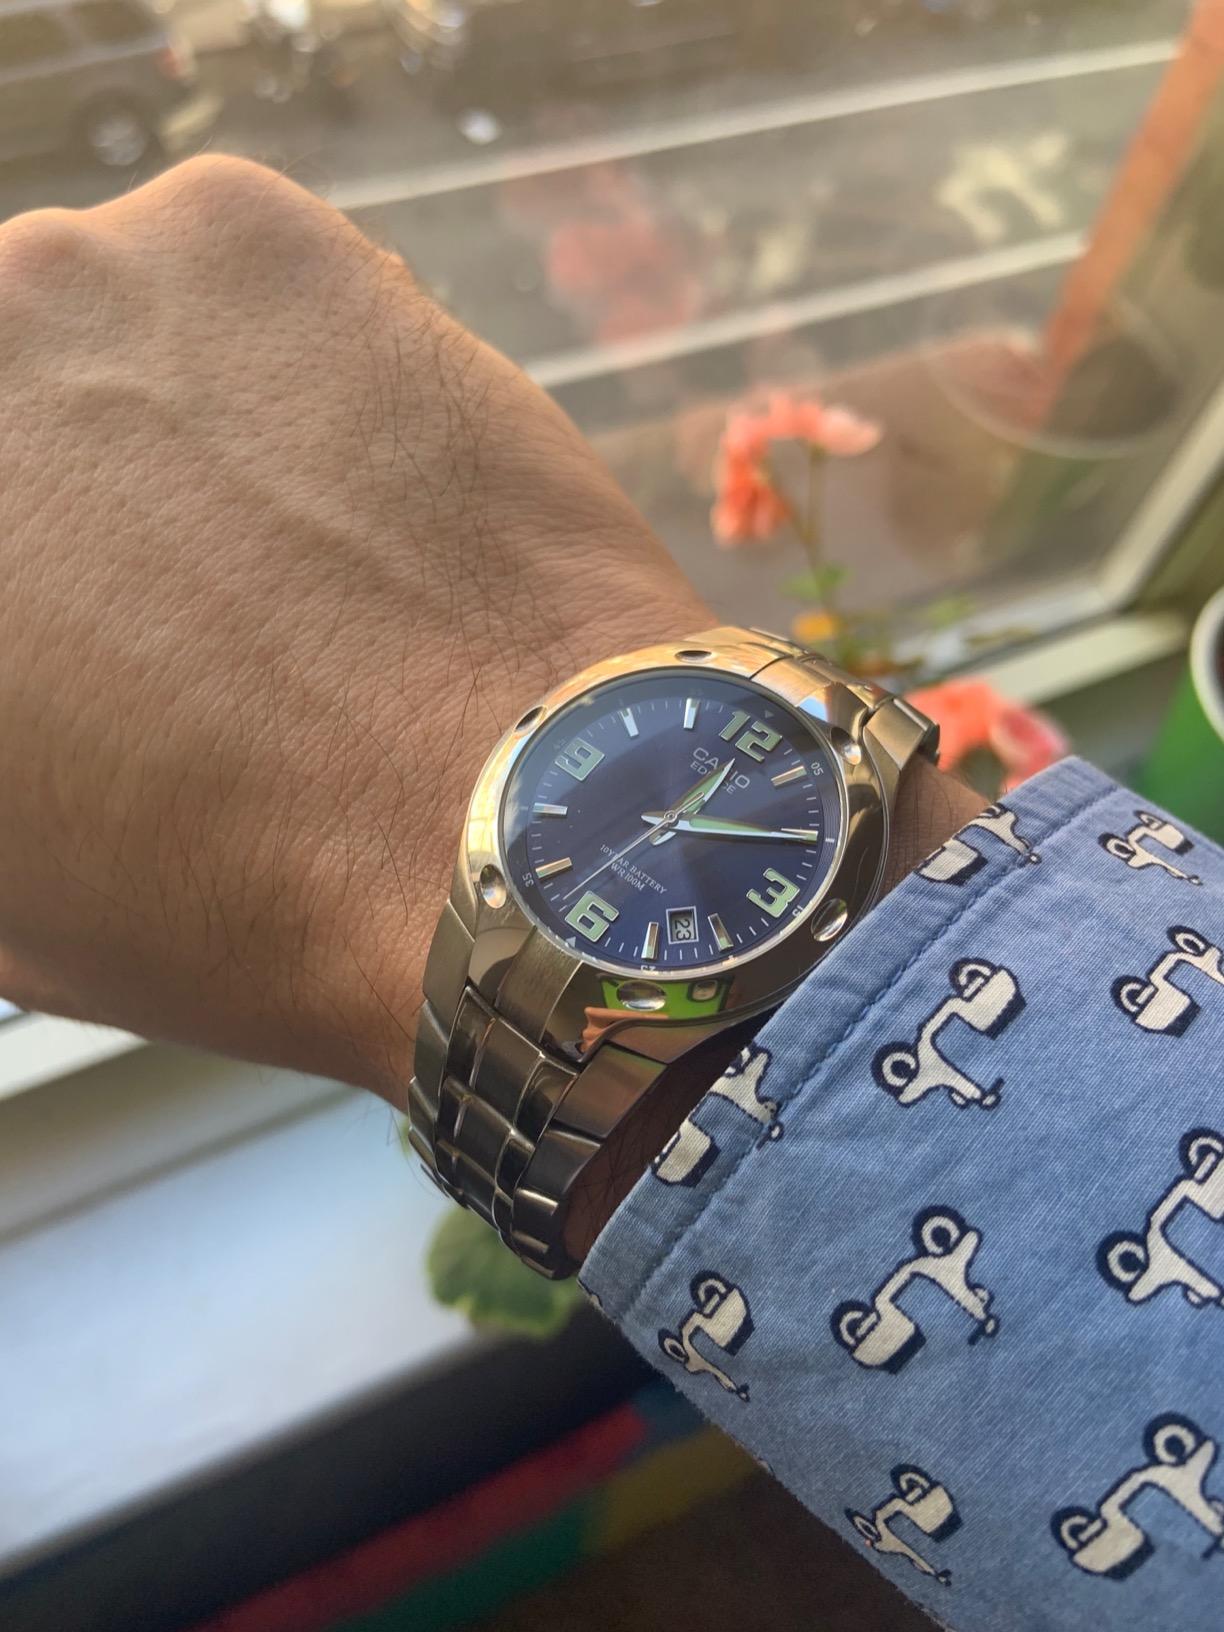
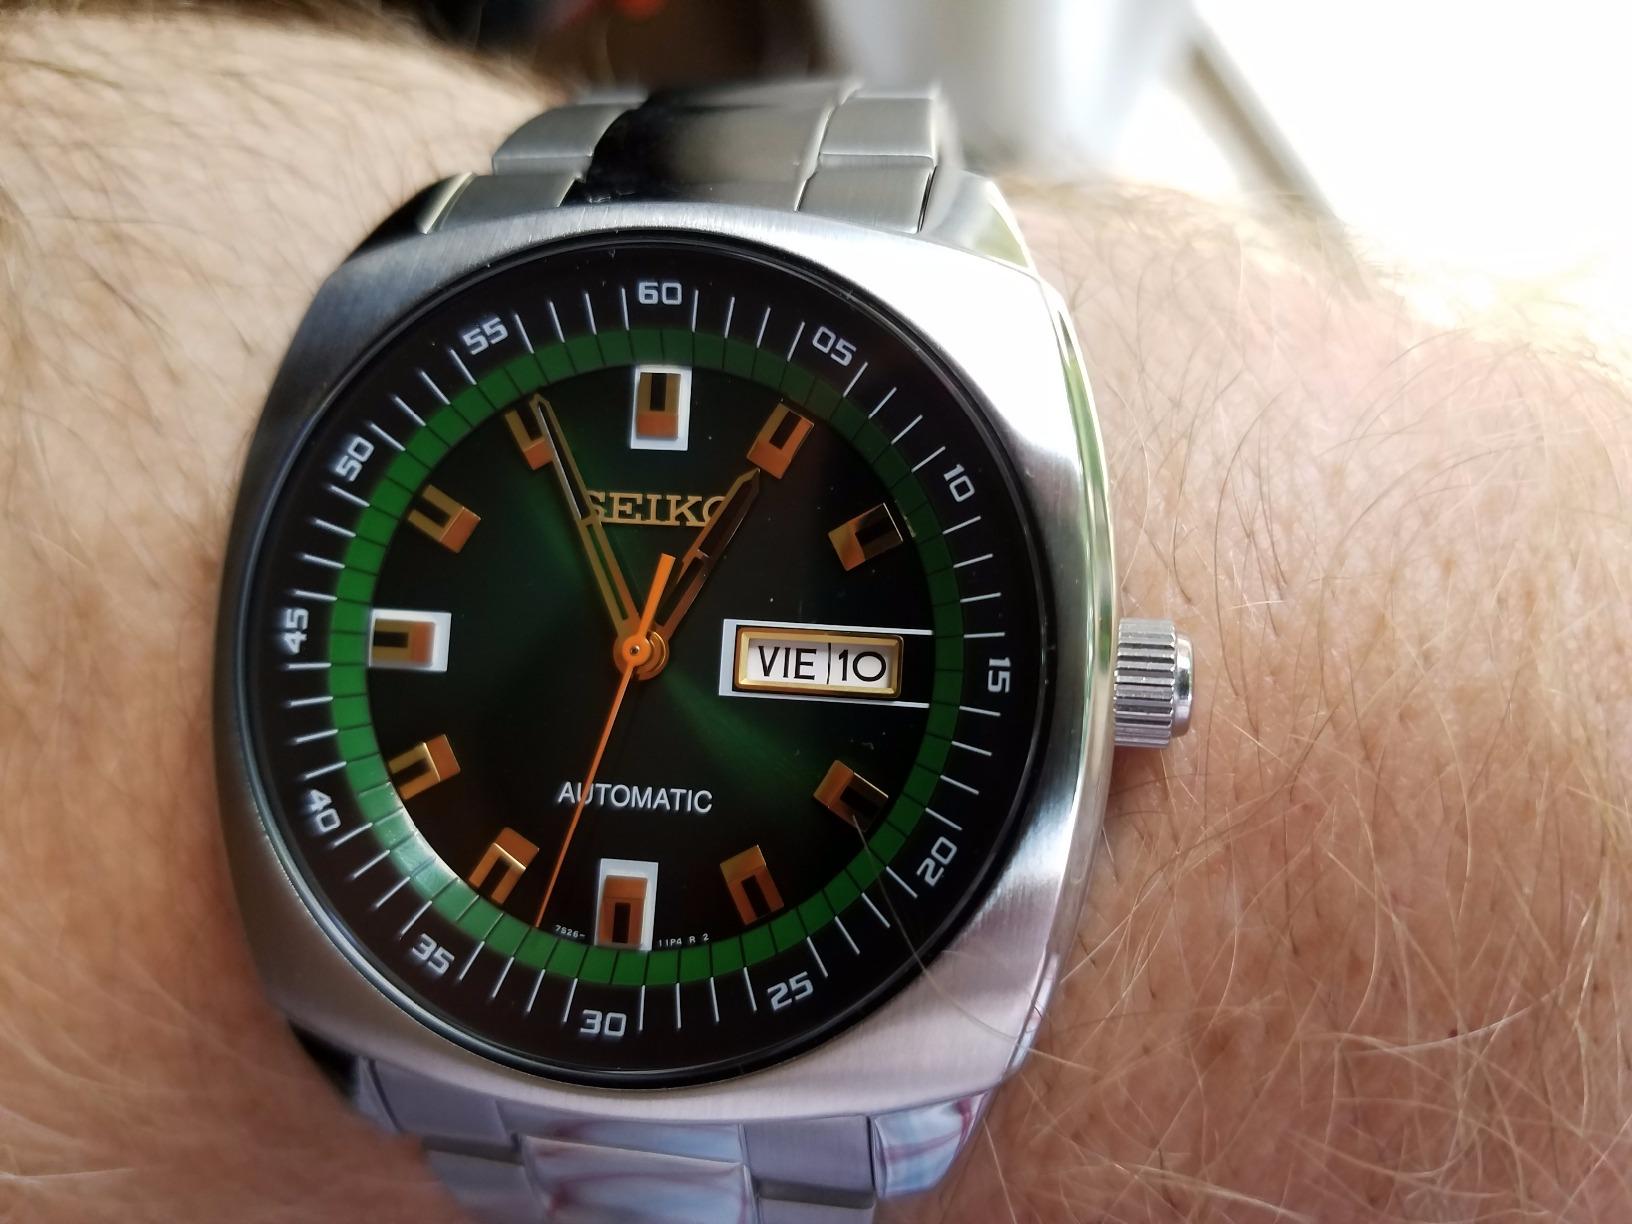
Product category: accessories_watch
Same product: no